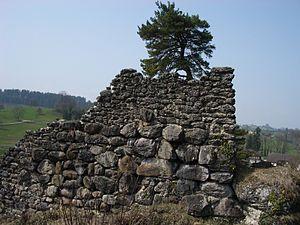
Cette liste présente les biens culturels d'importance nationale dans le canton de Zurich. Cette liste correspond à l'édition 2009 de l'Inventaire Suisse des biens culturels d'importance nationale pour le canton de Zurich. Il est trié par commune et inclus : 204 bâtiments séparés, 66 collections, 50 sites archéologiques et trois cas particuliers.